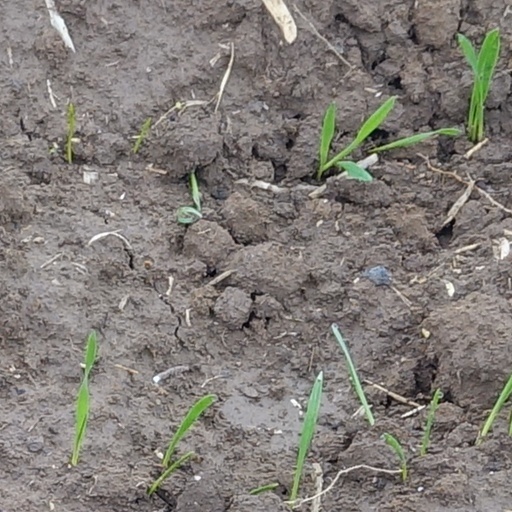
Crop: wheat